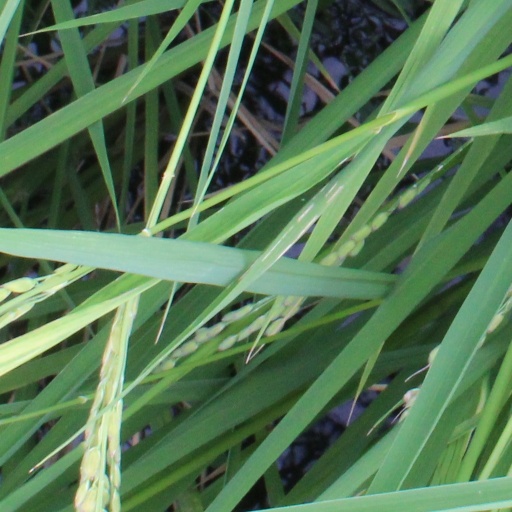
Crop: rice